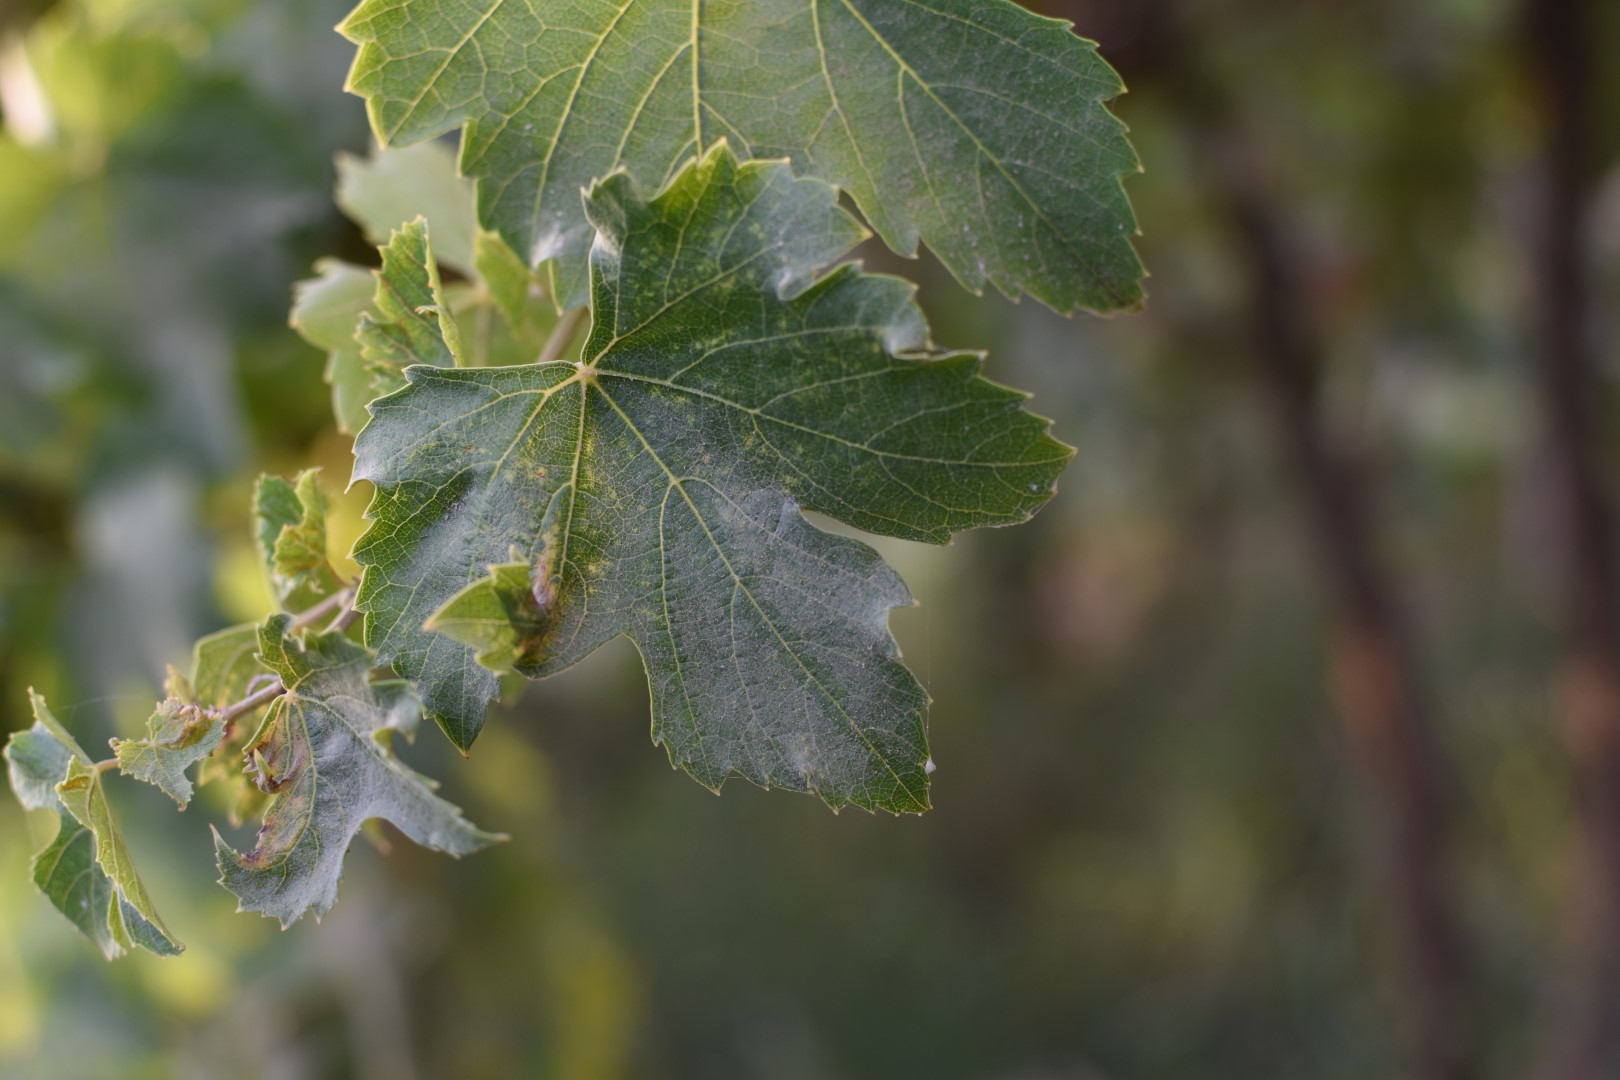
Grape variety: Thompson Seedless